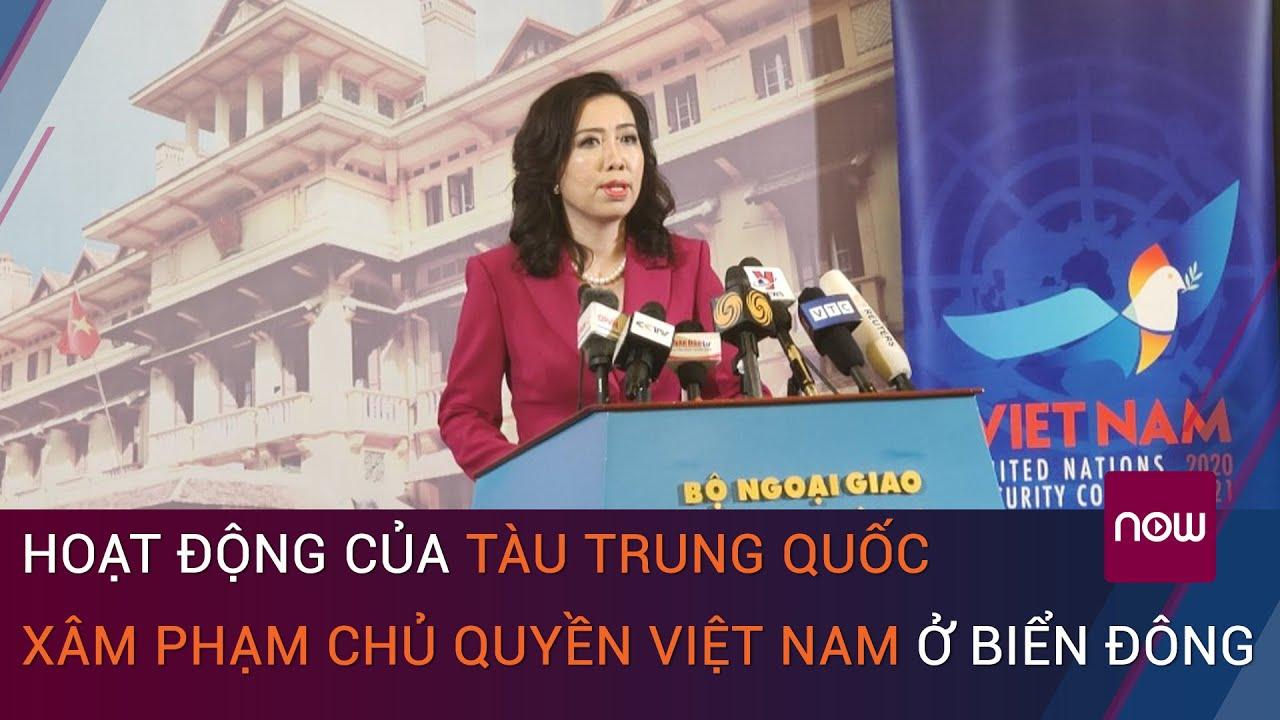
có một người phụ nữ đang phát biểu trên bục